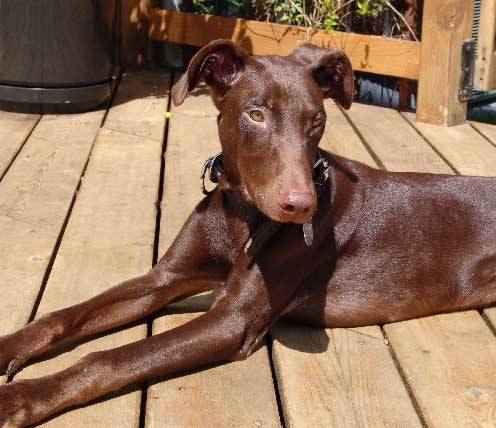
Label: dog